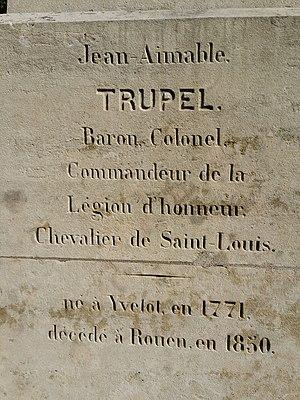
Monument funéraire du Colonel TRUPEL - Cimetière monumental de Rouen.
Yvetot est une commune française située dans le département de la Seine-Maritime en région Normandie.